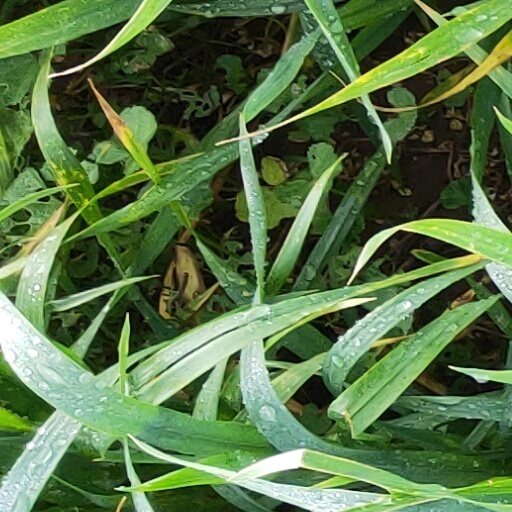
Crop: wheat